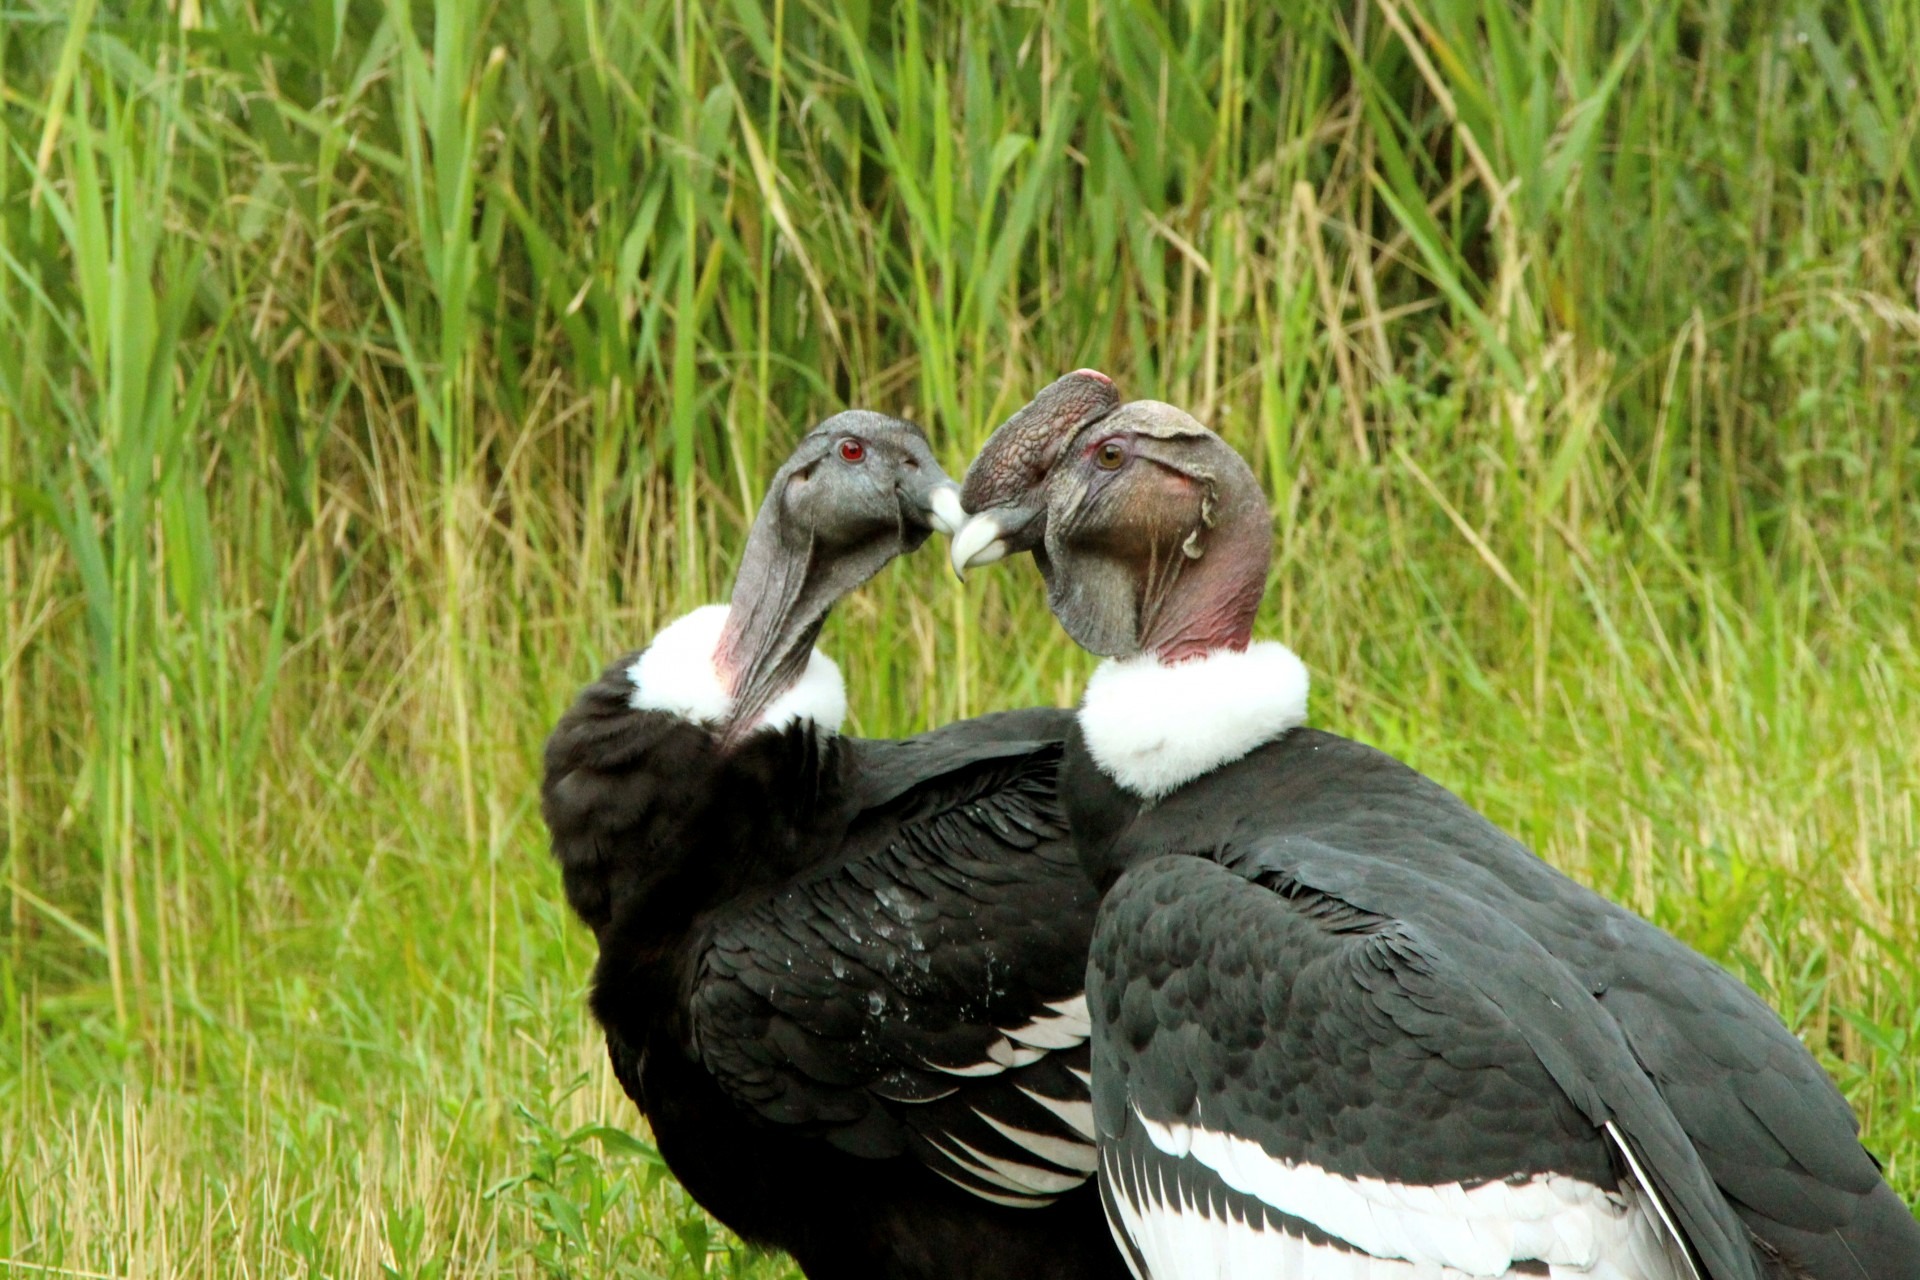
bird, wing, wildlife, beak, black, fauna, bird of prey, vertebrate, vulture, condor, scavenger, black bird, big bird, bald head, undertaker, condors, andean condor, large wings, carrion eater